Constitution of the United Arab Emirates

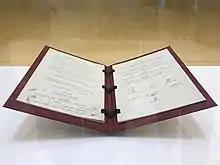
The first version of the UAE constitution bearing six signatures of the seven UAE founding fathers present at Etihad Museum. Ras Al Khaimah later signed the constitution on 10 February 1972.

The Historically independent kingdoms, the modern emirates that constitute the United Arab Emirates and the modern kingdoms of Qatar and Bahrain entered into a treaty with the United Kingdom in 1853 and agreed to a Perpetual Maritime Truce with the UK; the kingdoms were collectively referred to as the "Trucial States" or as "Trucial Oman". Disputes between the states were often arbitrated by the United Kingdom. In the late 1960s, the Trucial States Council was formed by the emirates, as well as Qatar and Bahrain. The United Kingdom announced its decision to end the treaty relationships with the kingdoms in 1968. The nine kingdoms attempted to form a union of Arab Emirates, but were unable to agree upon the terms of the union. While Bahrain and Qatar became independent countries, the other seven emirates attempted to form a temporary, federal union in 1971.